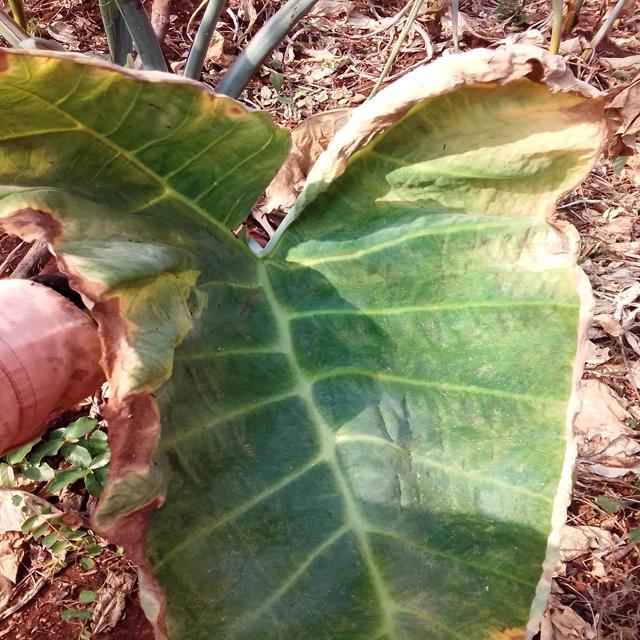
Label: Mid_Blight